Soulquarians

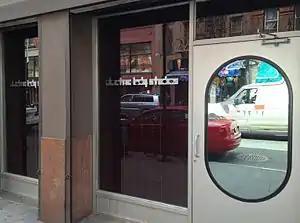
Electric Lady Studios in 2013

During the late 1990s and early 2000s, members of the collective held jam sessions while recording their respective albums at Electric Lady Studios in New York. The studio was chosen due to its history, having previously been used by Jimi Hendrix and Stevie Wonder, amongst others, and for the collection of vintage equipment available. It also presented new challenges for Questlove, who had to learn how to play drums in a softer style. Some of the equipment used included a Ludwig drum kit from 1968 and bass guitars from the 1950s.